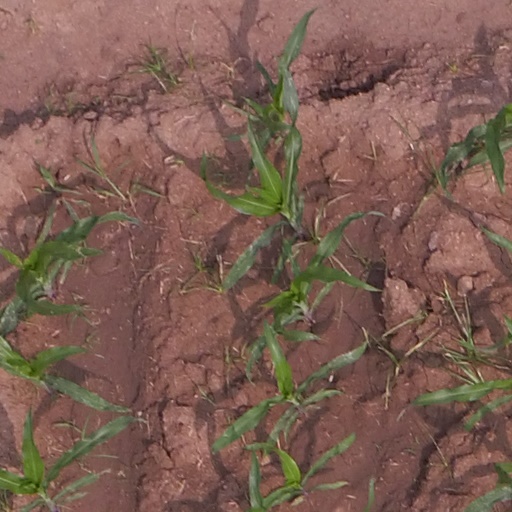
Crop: maize; corn